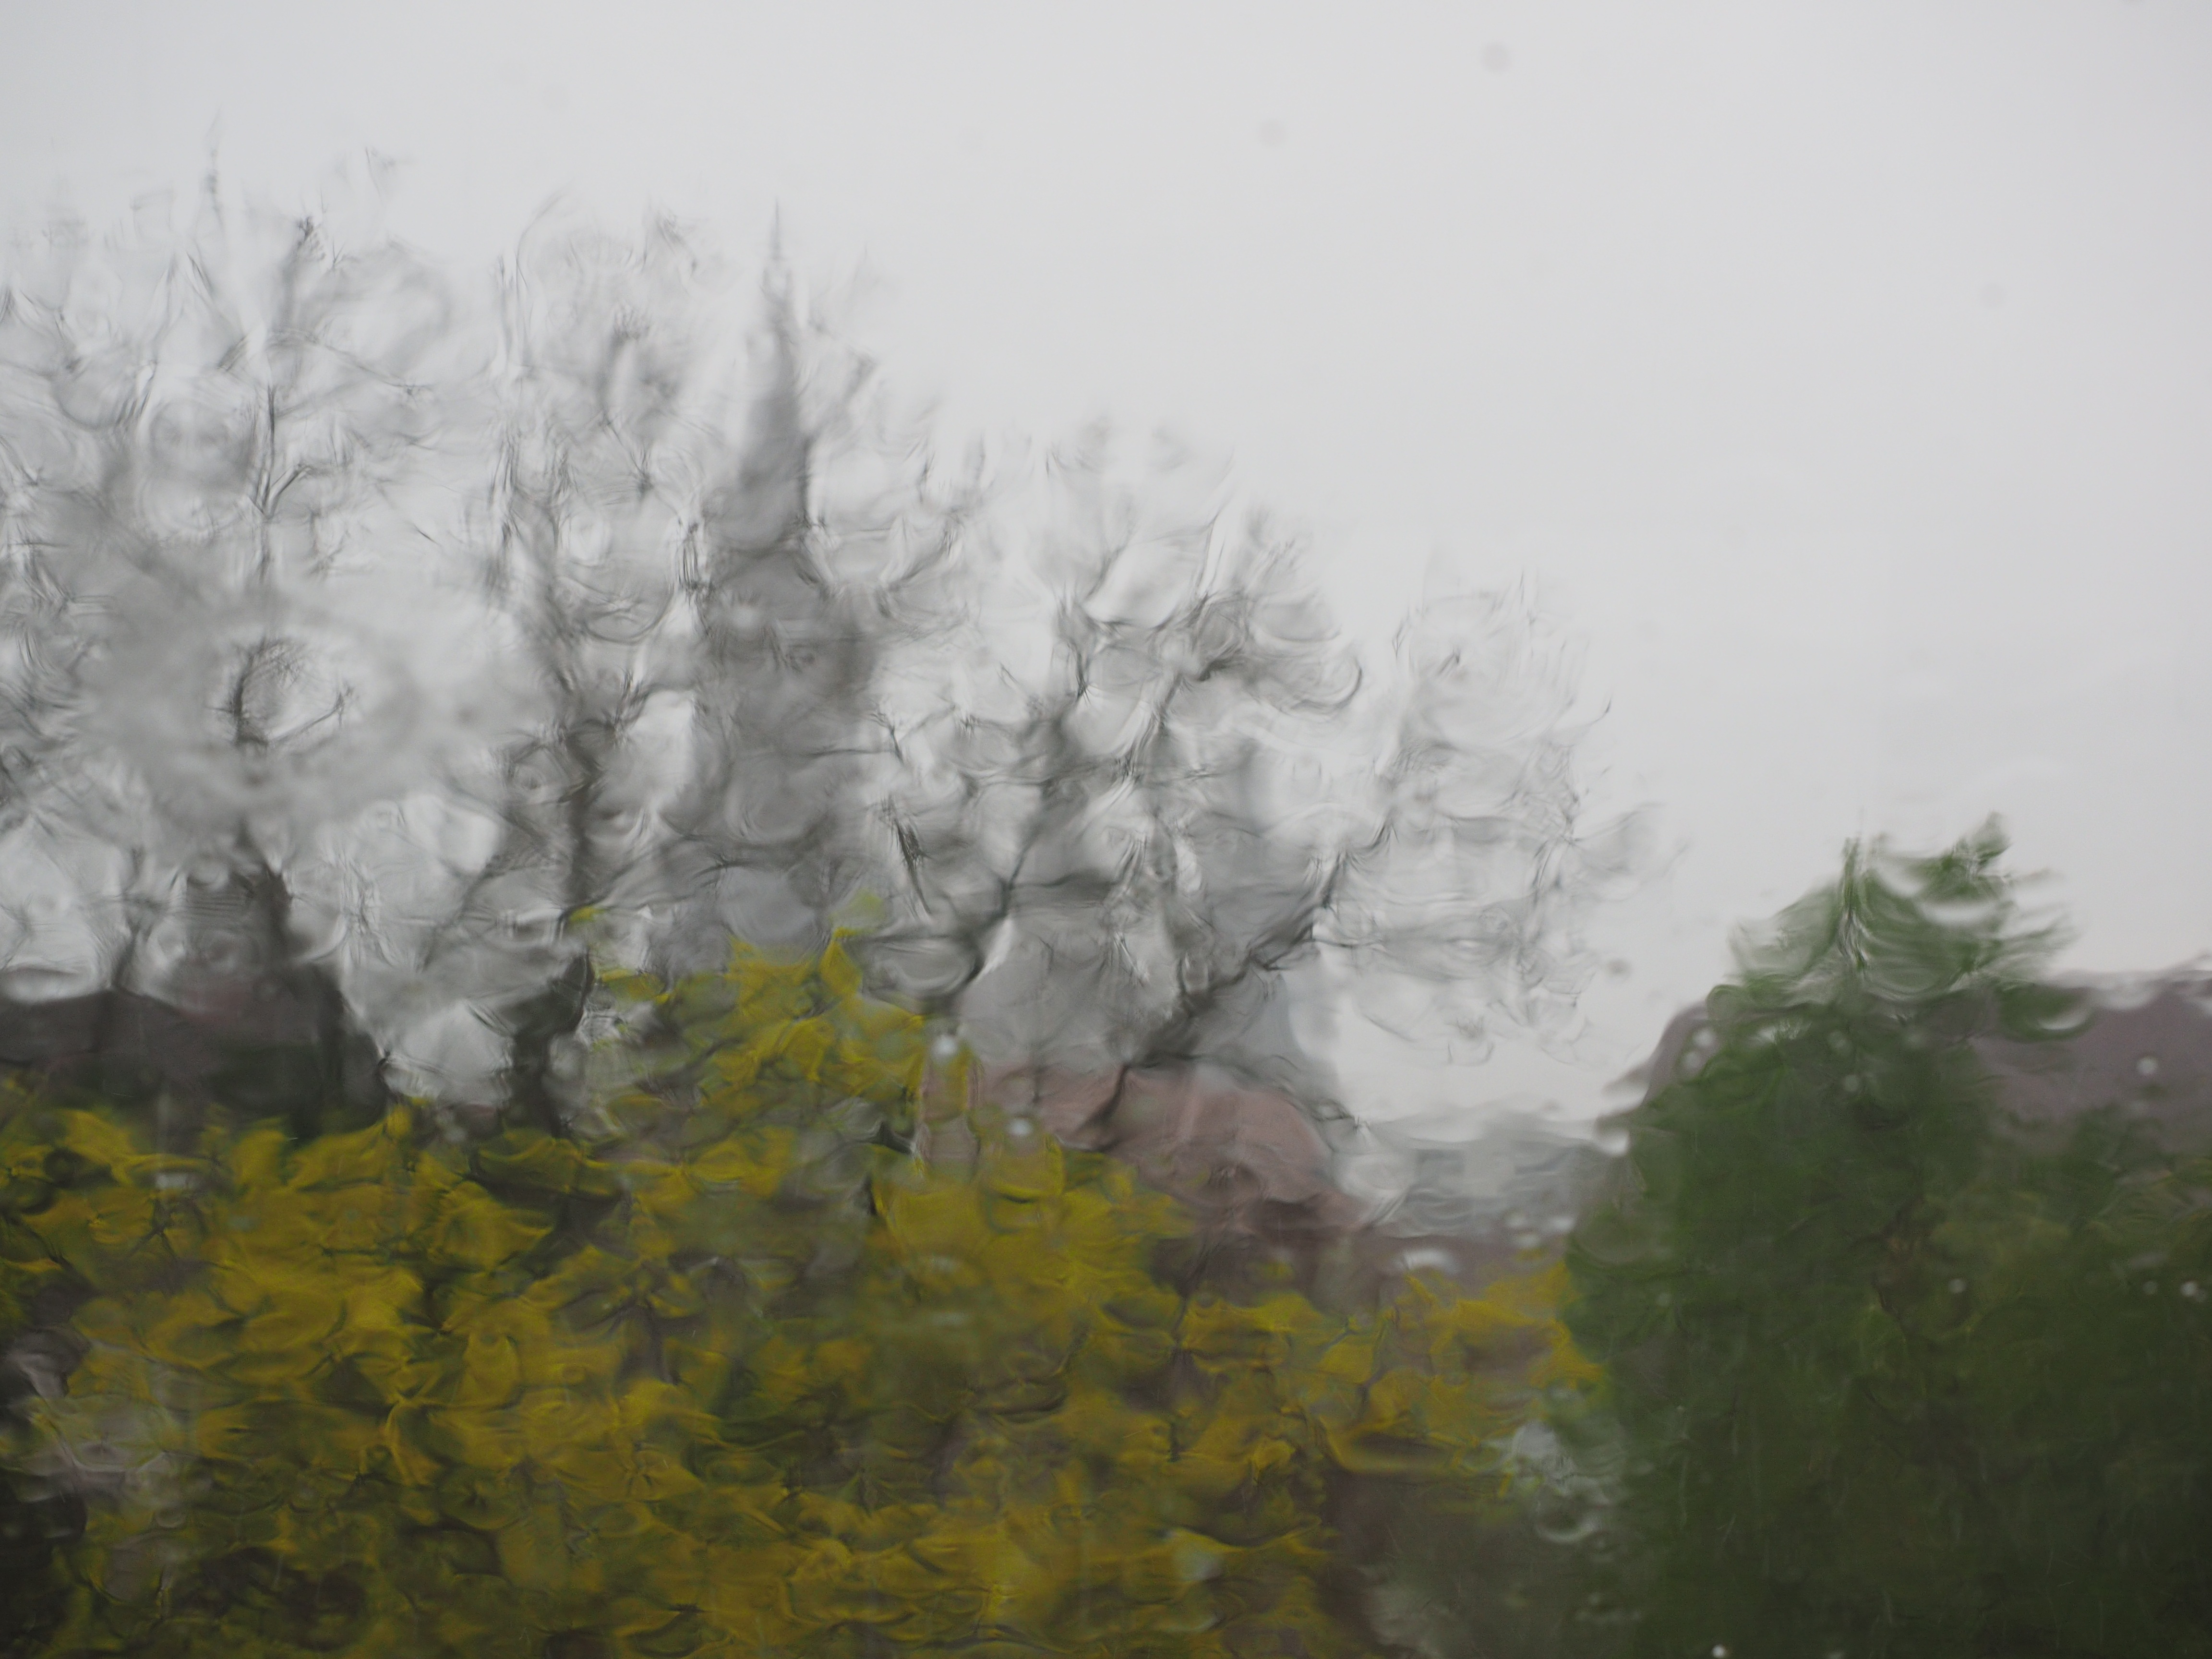
tree, branch, fog, mist, morning, rain, flower, frost, weather, storm, season, freezing, ulm, rainy weather, autumn weather, ulm cathedral, atmospheric phenomenon